Psycho Dream

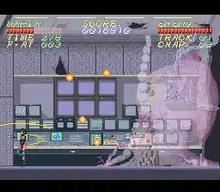
Gameplay screenshot. Maria fights against the game's first boss at the end of Track 1.

The player takes control of either Ryō or Maria. Ryō is a swordsman while Maria is an angelic warrior who uses either a whip, a laser gun, or metal claws. Demons can even be summoned to destroy most of the monsters on the screen. Many of the stages are set against the backdrop of 20th century Japan.